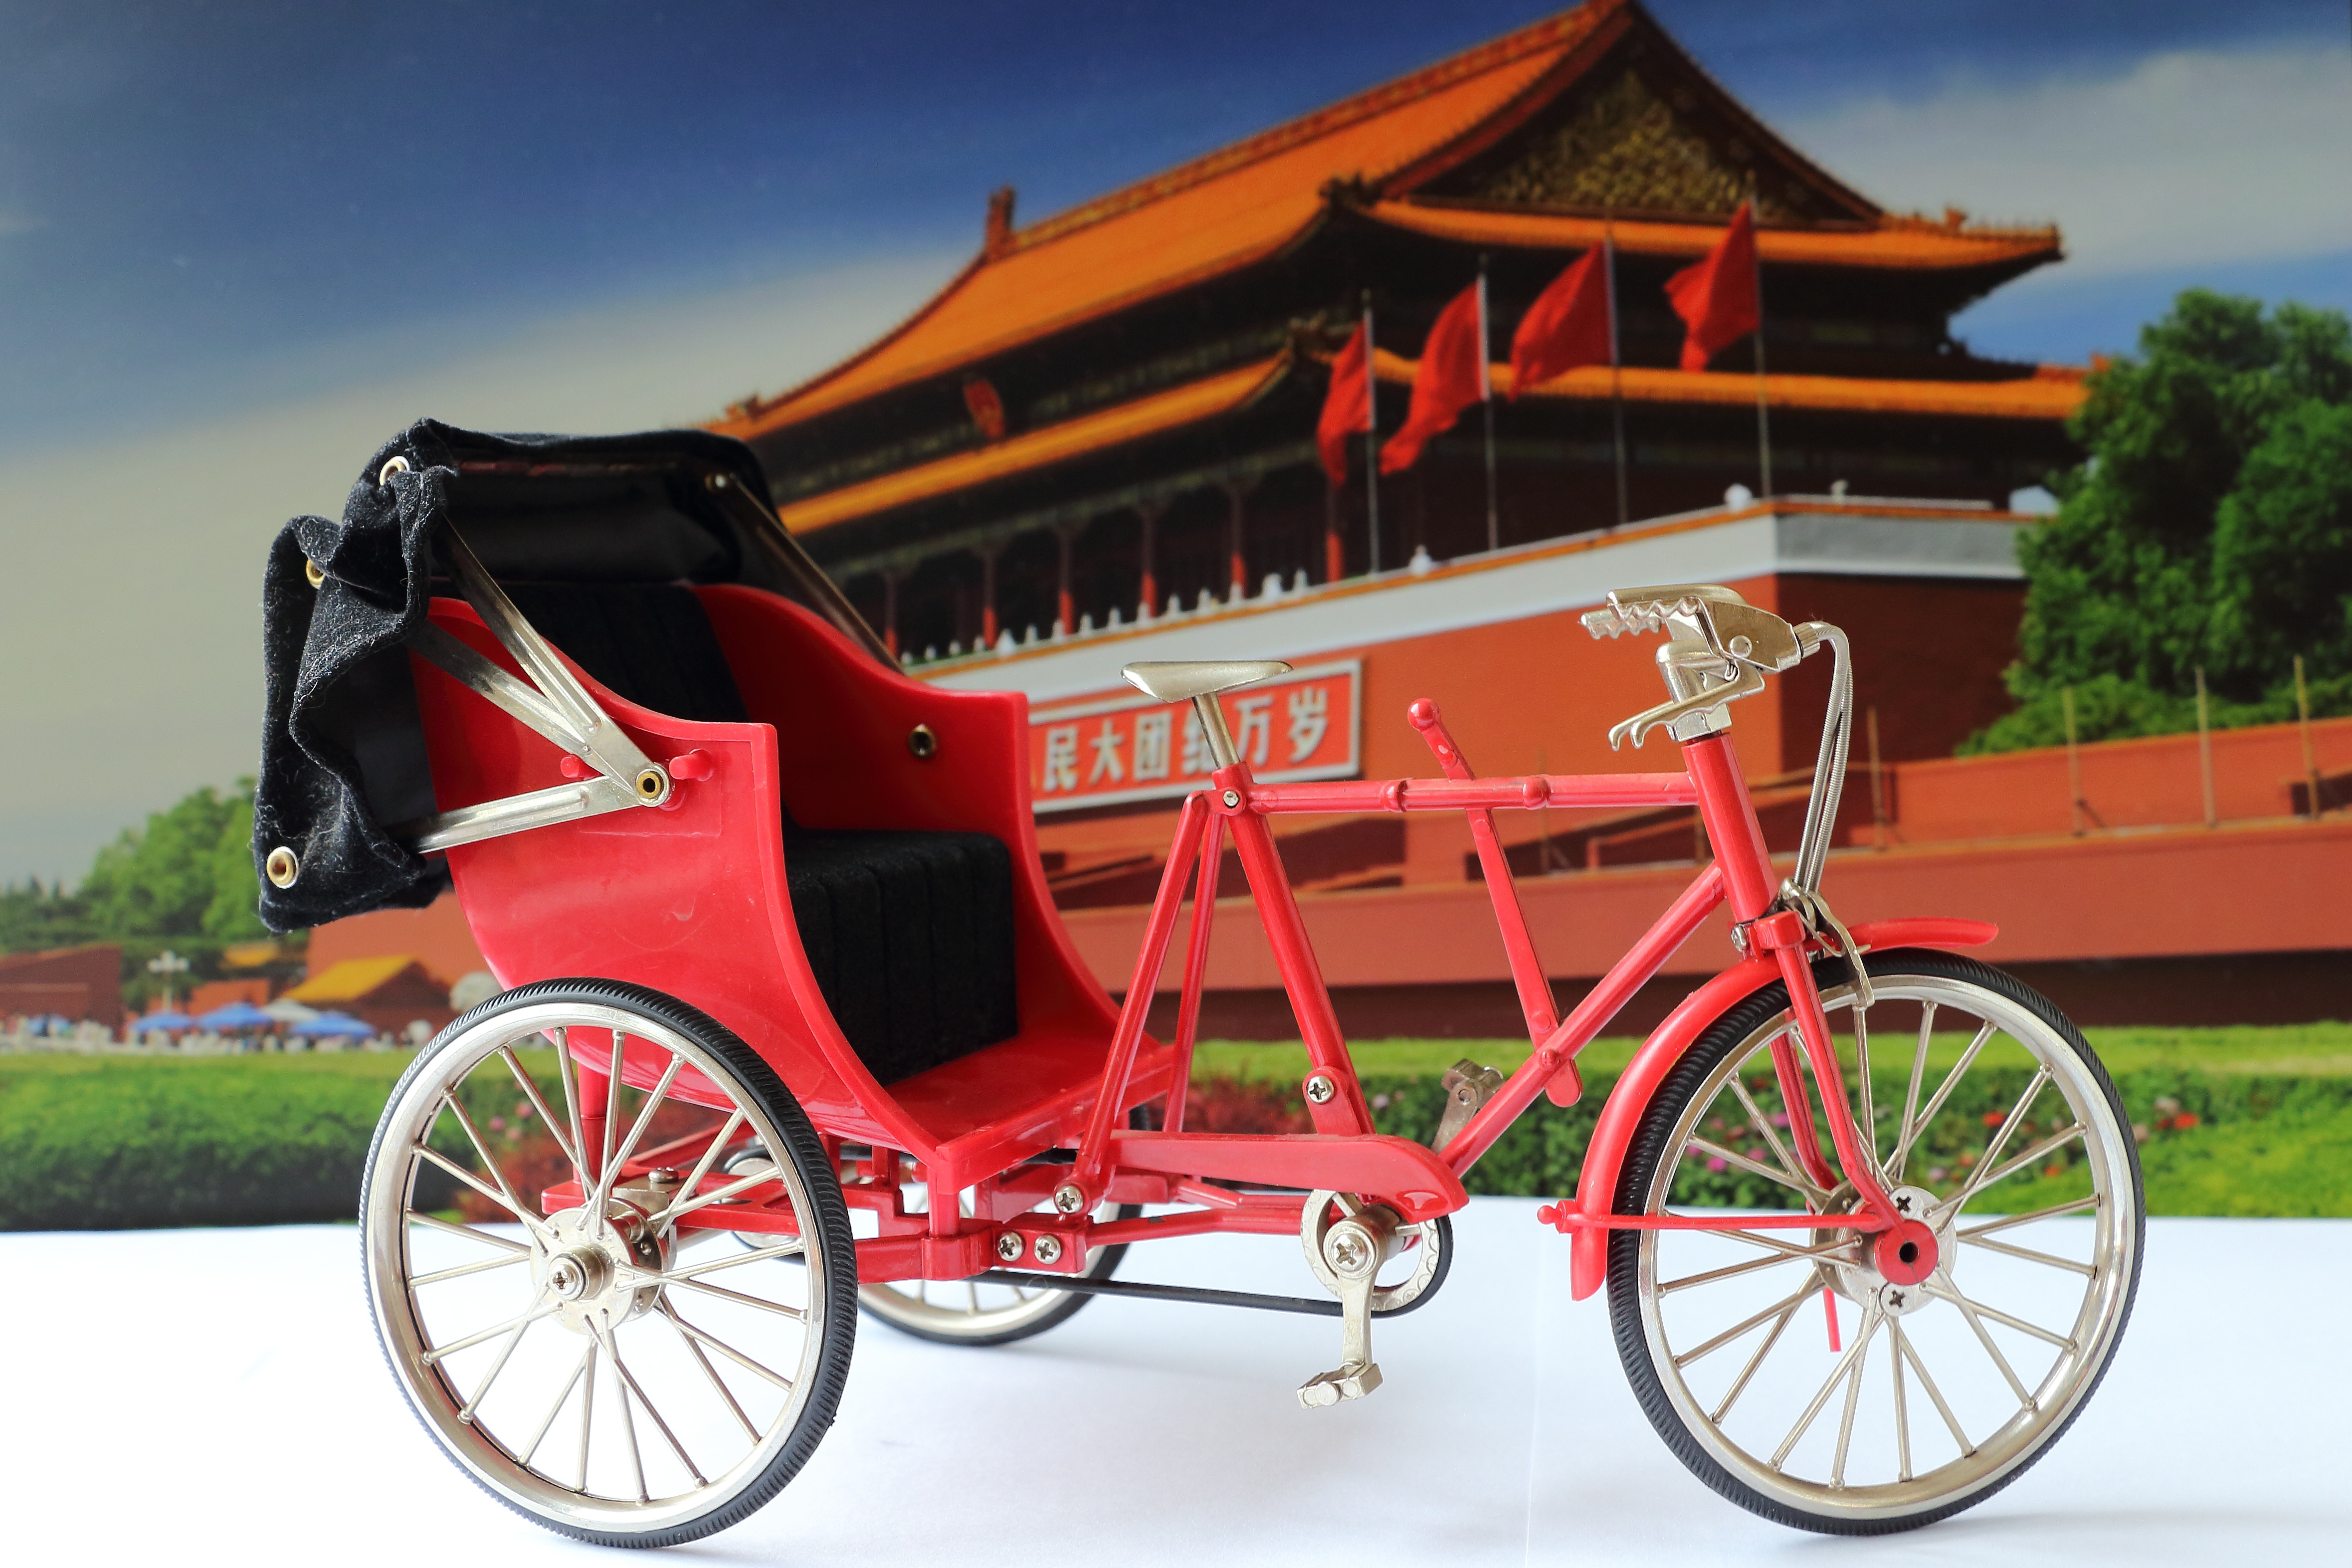
wheel, cart, tricycle, bike, vehicle, miniature, carriage, rickshaw, land vehicle, horse harness, horse and buggy